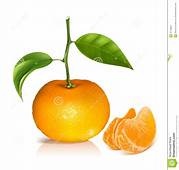
Label: mandarine